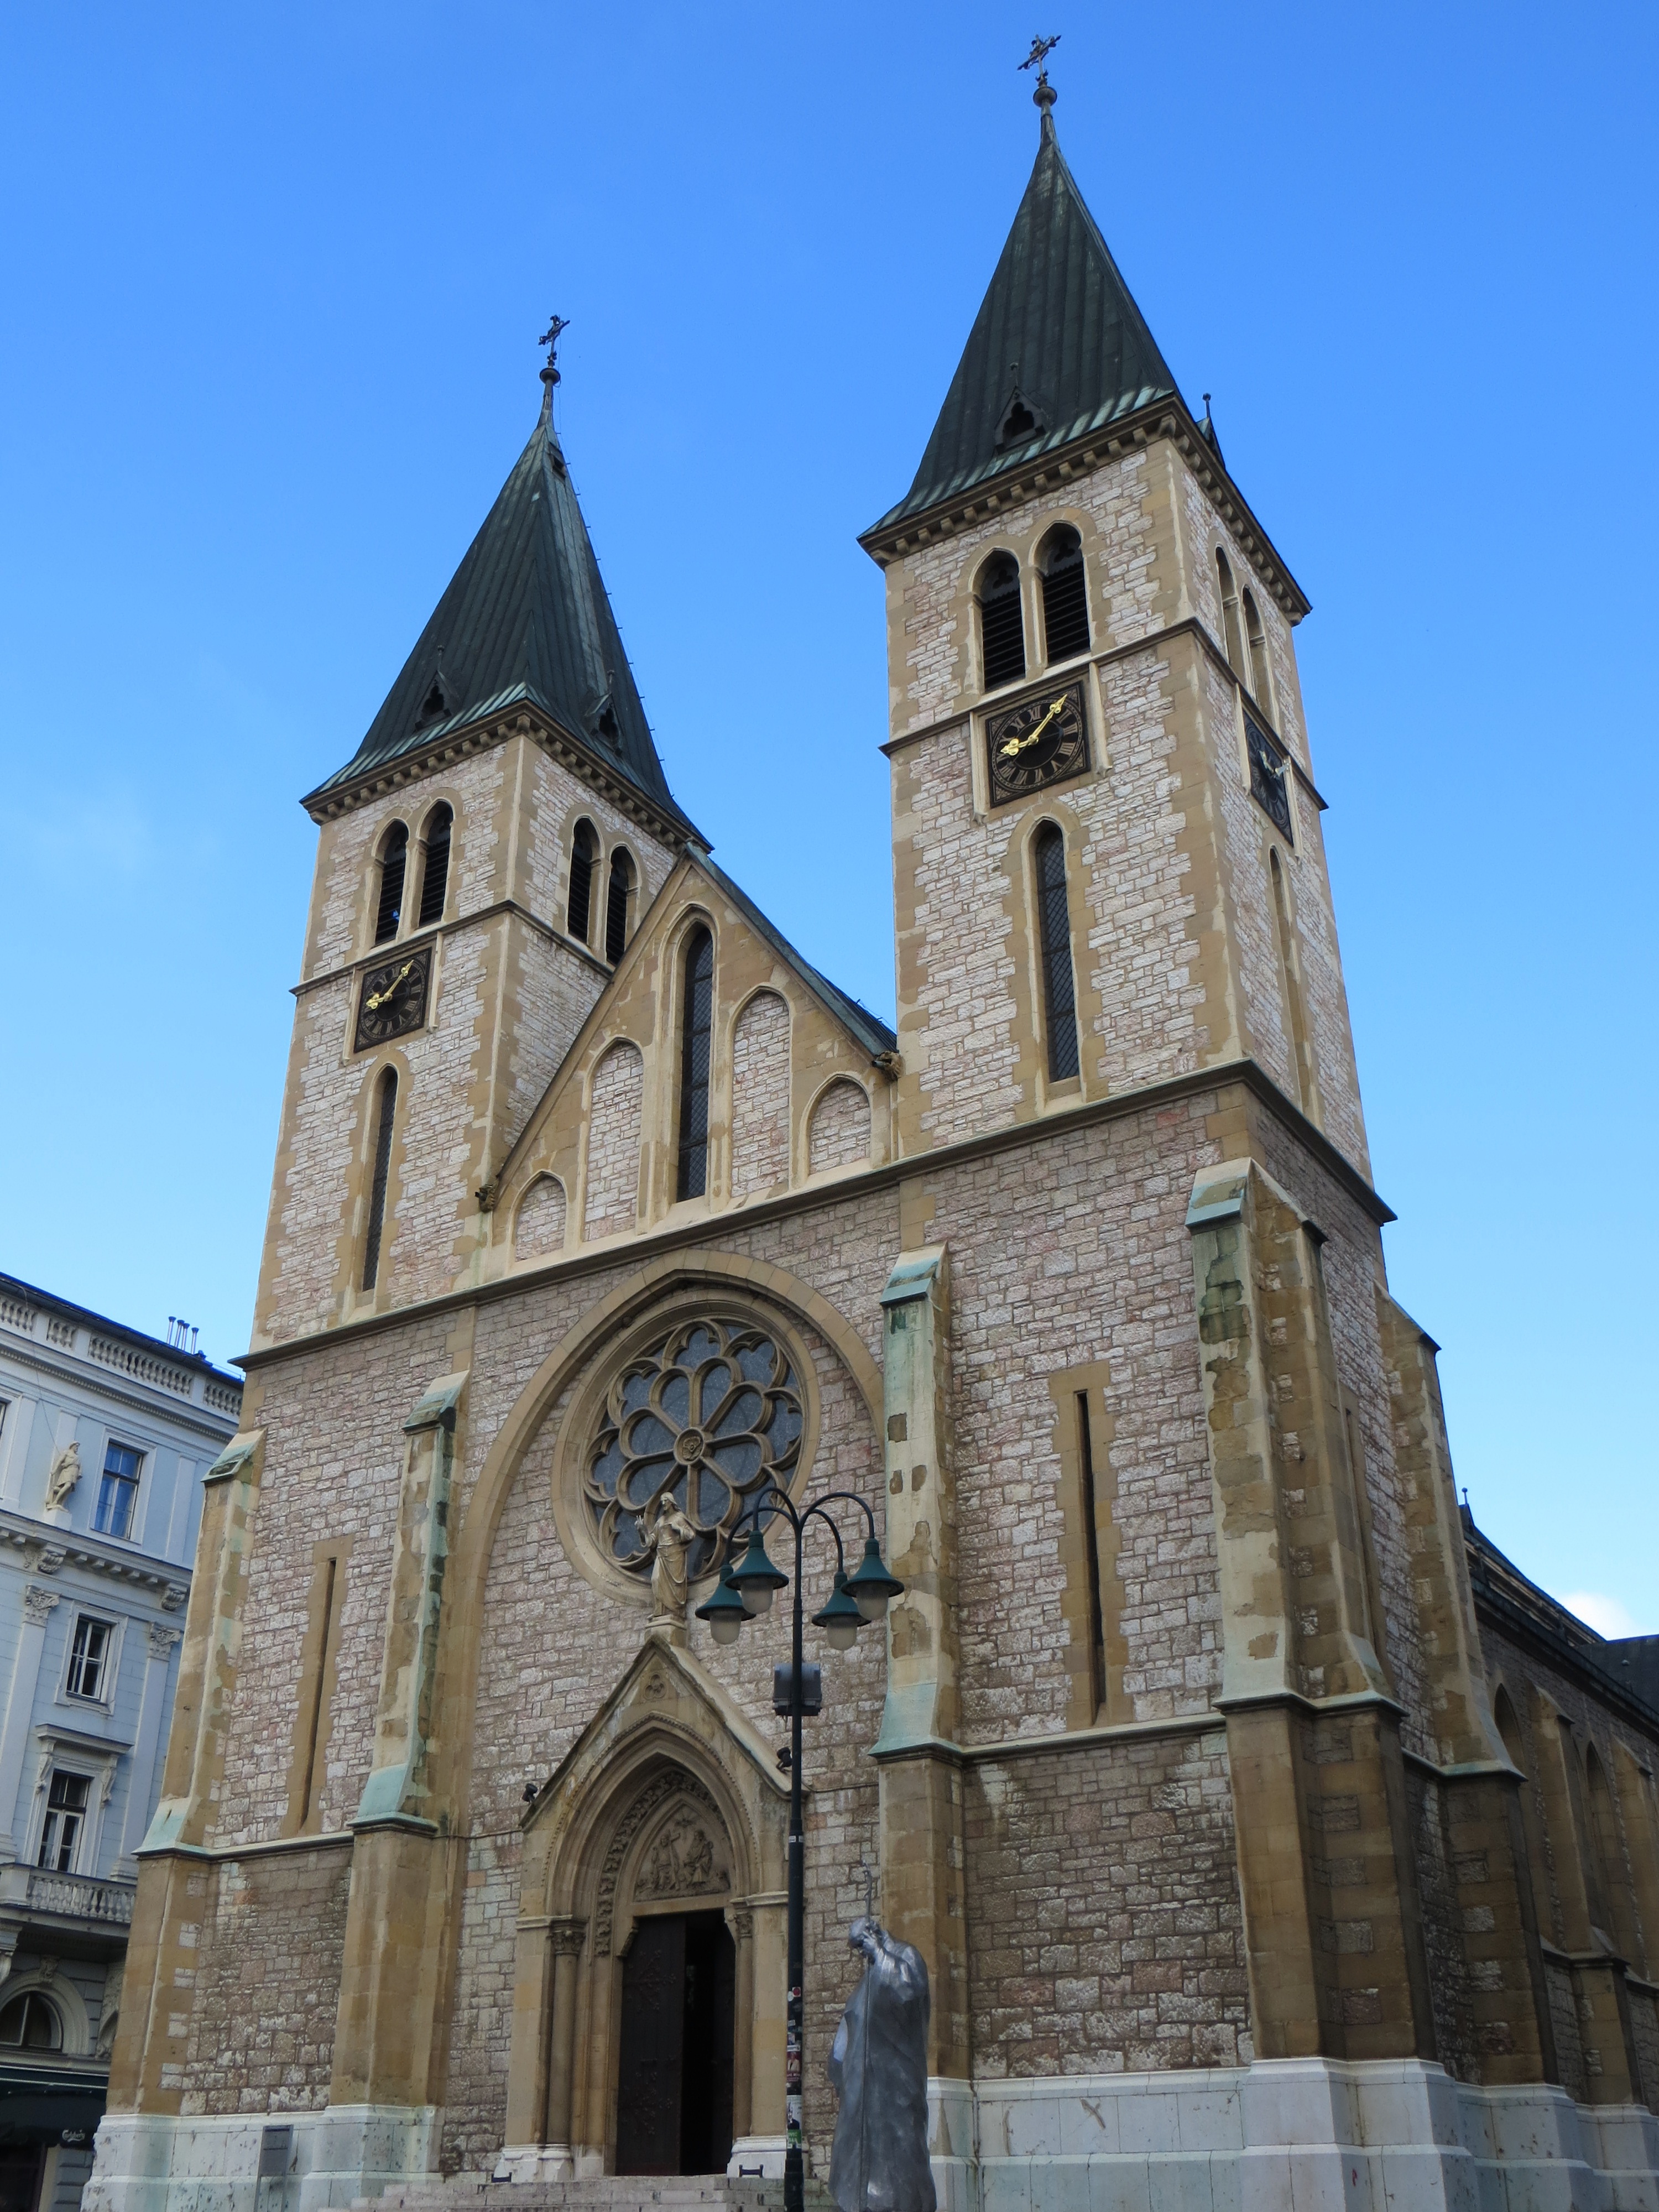
building, tower, facade, church, cathedral, chapel, place of worship, bell tower, medieval architecture, spire, steeple, monastery, basilica, middle ages, bosnia, historic site, sacred heart cathedral, sarajevo, spanish missions in california